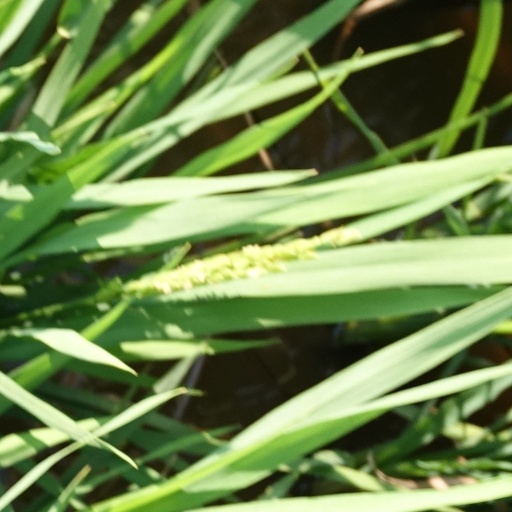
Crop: rice